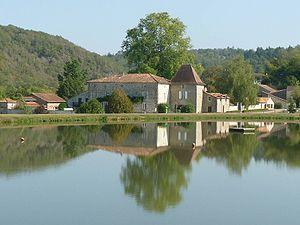
le Chambon, Eymouthiers (16), France
Eymouthiers est une commune du Sud-Ouest de la France, située dans le département de la Charente.